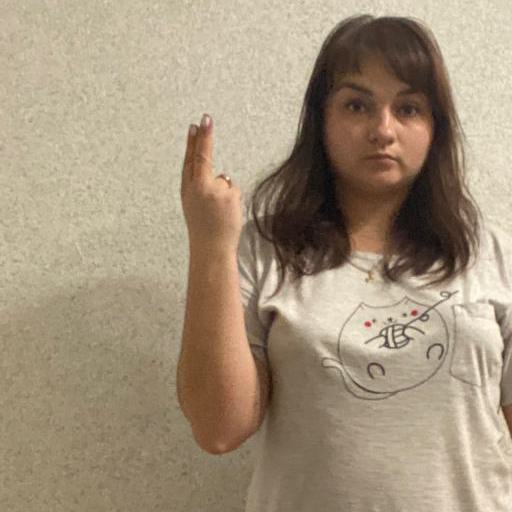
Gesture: two_up_inverted